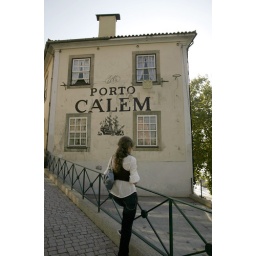
girl in front of a house